Ricky Stenhouse Jr.

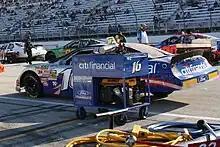
Stenhouse's 2009 Nationwide Series car at the Milwaukee Mile

In 2009, Stenhouse began competing in a partial schedule in the Nationwide Series at events that conflicted with the Sprint Cup schedule. He had his first Top 10 finish at Kentucky Speedway when he finished ninth. At the following race in Milwaukee, he led 46 laps in the later stages of the race and finished fifth.